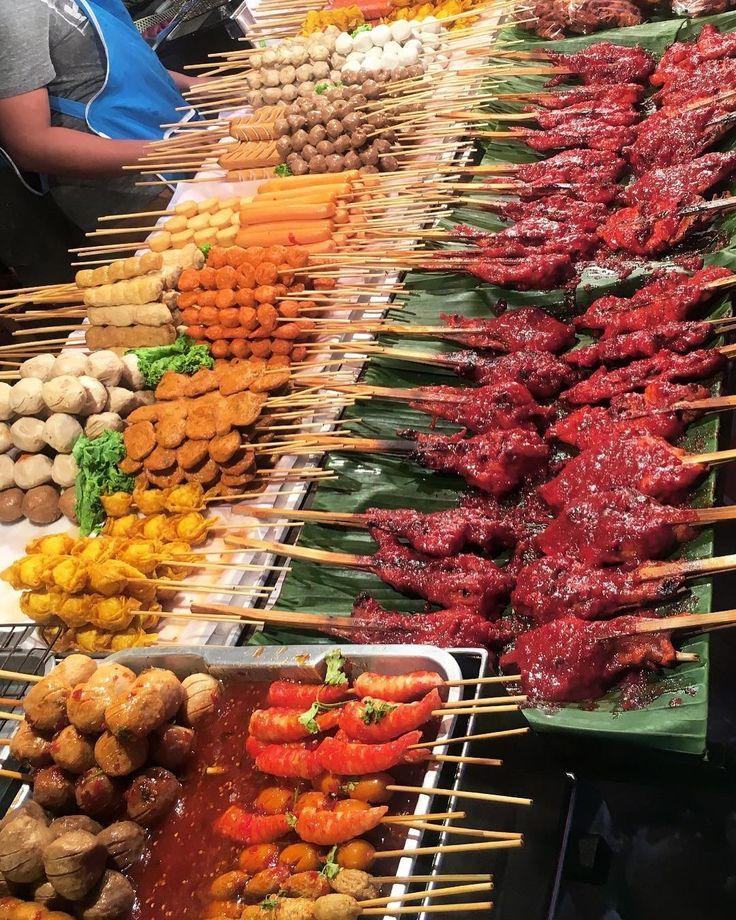
Vipande vya nyama, [cs]sausage[cs], mboga na labda samaki vimetundikwa kwenye vijiti vikiwa vimepangwa kwa mistari kwenye meza ya soko la chakula. Kila moja una aina tofauti ya kitafunwa.